Capo Santa Maria di Leuca Lighthouse

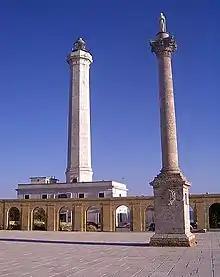
The lighthouse of Santa Maria di Leuca

Santa Maria di Leuca lighthouse is an active light located at the extremity of Santa Maria di Leuca nearby the same name Sanctuary.